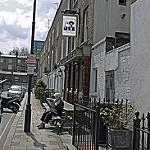
Scene: Outdoor